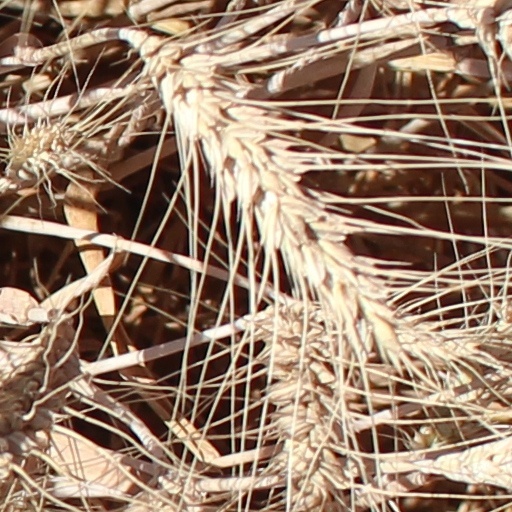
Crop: wheat